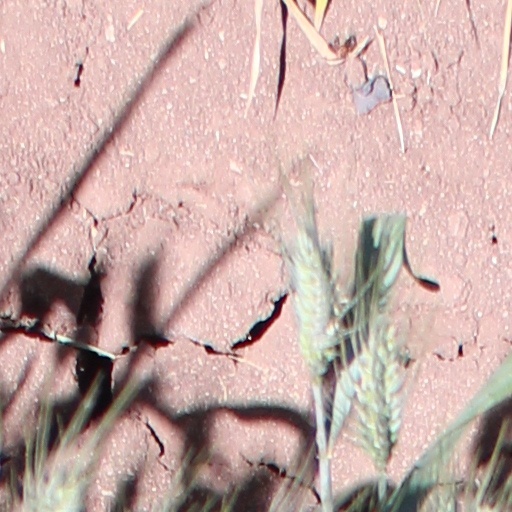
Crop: wheat